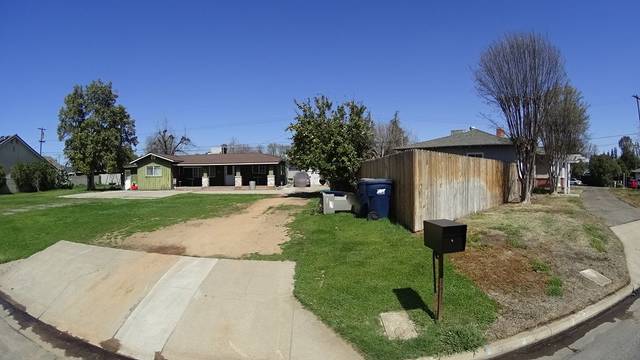
Region: Colombia
Coordinates: 36.812, -119.798